Leon Trotsky

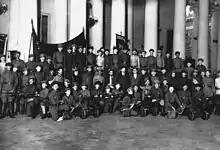
The Tauride Palace locked and guarded by Trotsky, Sverdlov, Zinoviev, and Lashevich during the dissolution of the Russian Constituent Assembly on 19 January 1918 (N.S.).

As a war correspondent for "Kievskaya Mysl", Trotsky moved to France on 19 November 1914. In January 1915 in Paris, he began editing "Nashe Slovo" ("Our Word"), an internationalist socialist newspaper, initially with Martov (who soon resigned as the paper moved left). He adopted the slogan "peace without indemnities or annexations, peace without conquerors or conquered." Lenin advocated Russia's defeat and demanded a complete break with the Second International.